Edward Taub

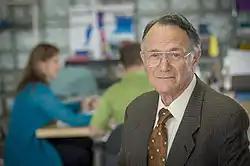
Edward Taub in 2014

Edward Taub (born 1931, Brooklyn New York) is a behavioral neuroscientist on the faculty at the University of Alabama at Birmingham. He is best known for his involvement in the Silver Spring monkeys case, for making discoveries in the area of neuroplasticity, and developing constraint-induced movement therapy; a family of techniques which helps the rehabilitation of people who have developed learned non-use as a result of suffering neurological injuries from a stroke or other cause.